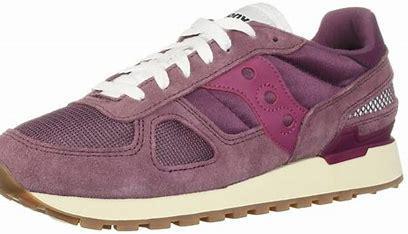
Brand: Saucony
Model: Shadow Original